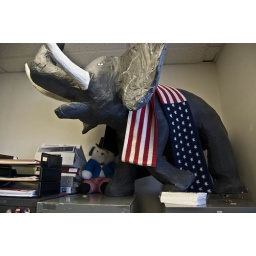
paper mache elephant given to the WSRP from a girl in Lynwood after she constructed it for a science project.